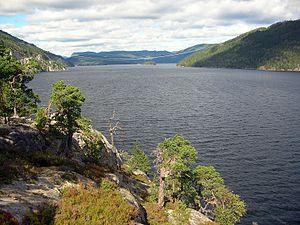
Le Tinnsjå, Tinnsjø ou encore Tinnsjøen, qui est la forme définie = "Le lac de Tinn", est un lac glaciaire de Norvège qui s'étend sur 95,47 km du nord-ouest au sud dans les municipalités de Tinn et Notodden, comté de Telemark.